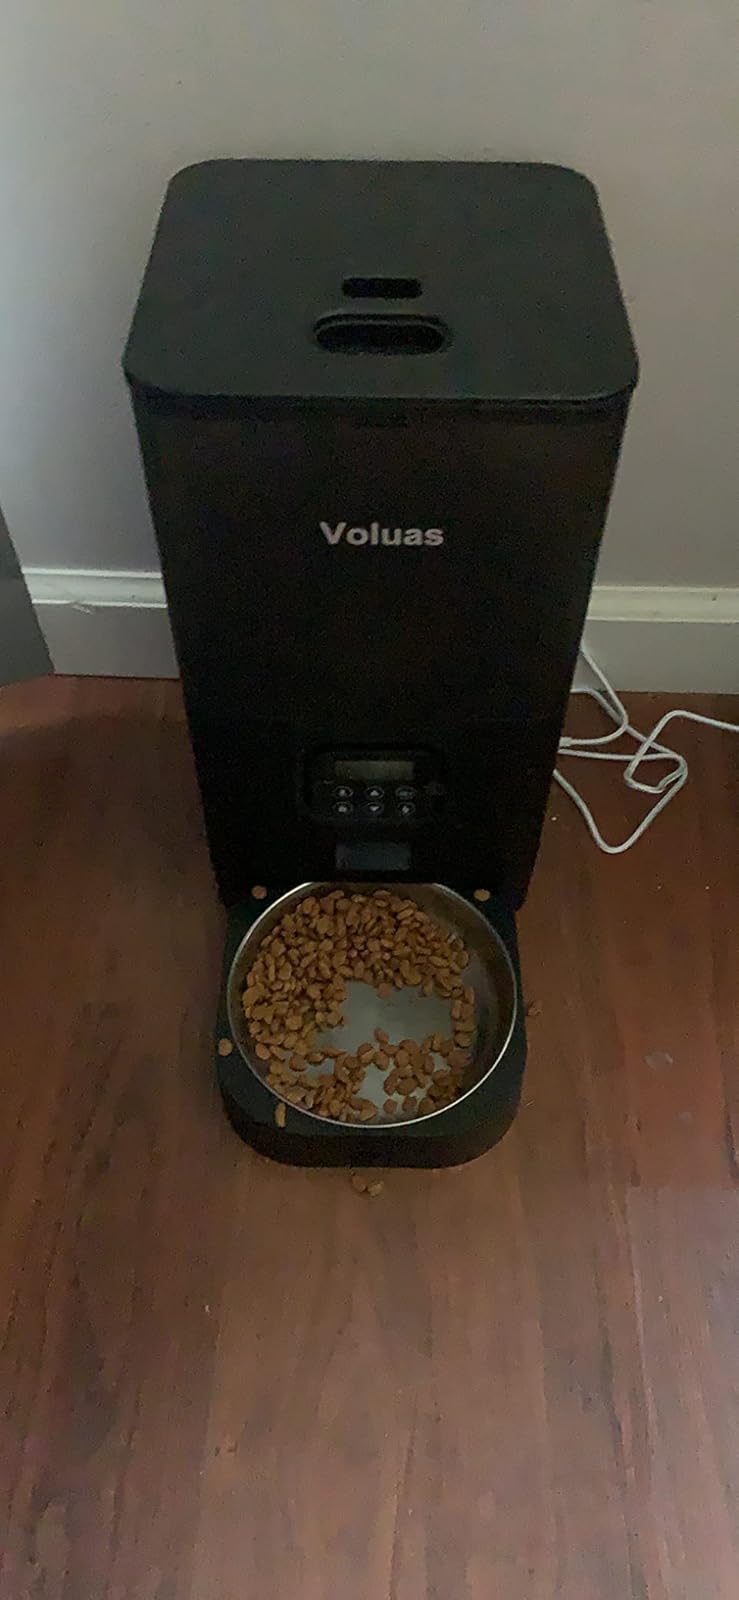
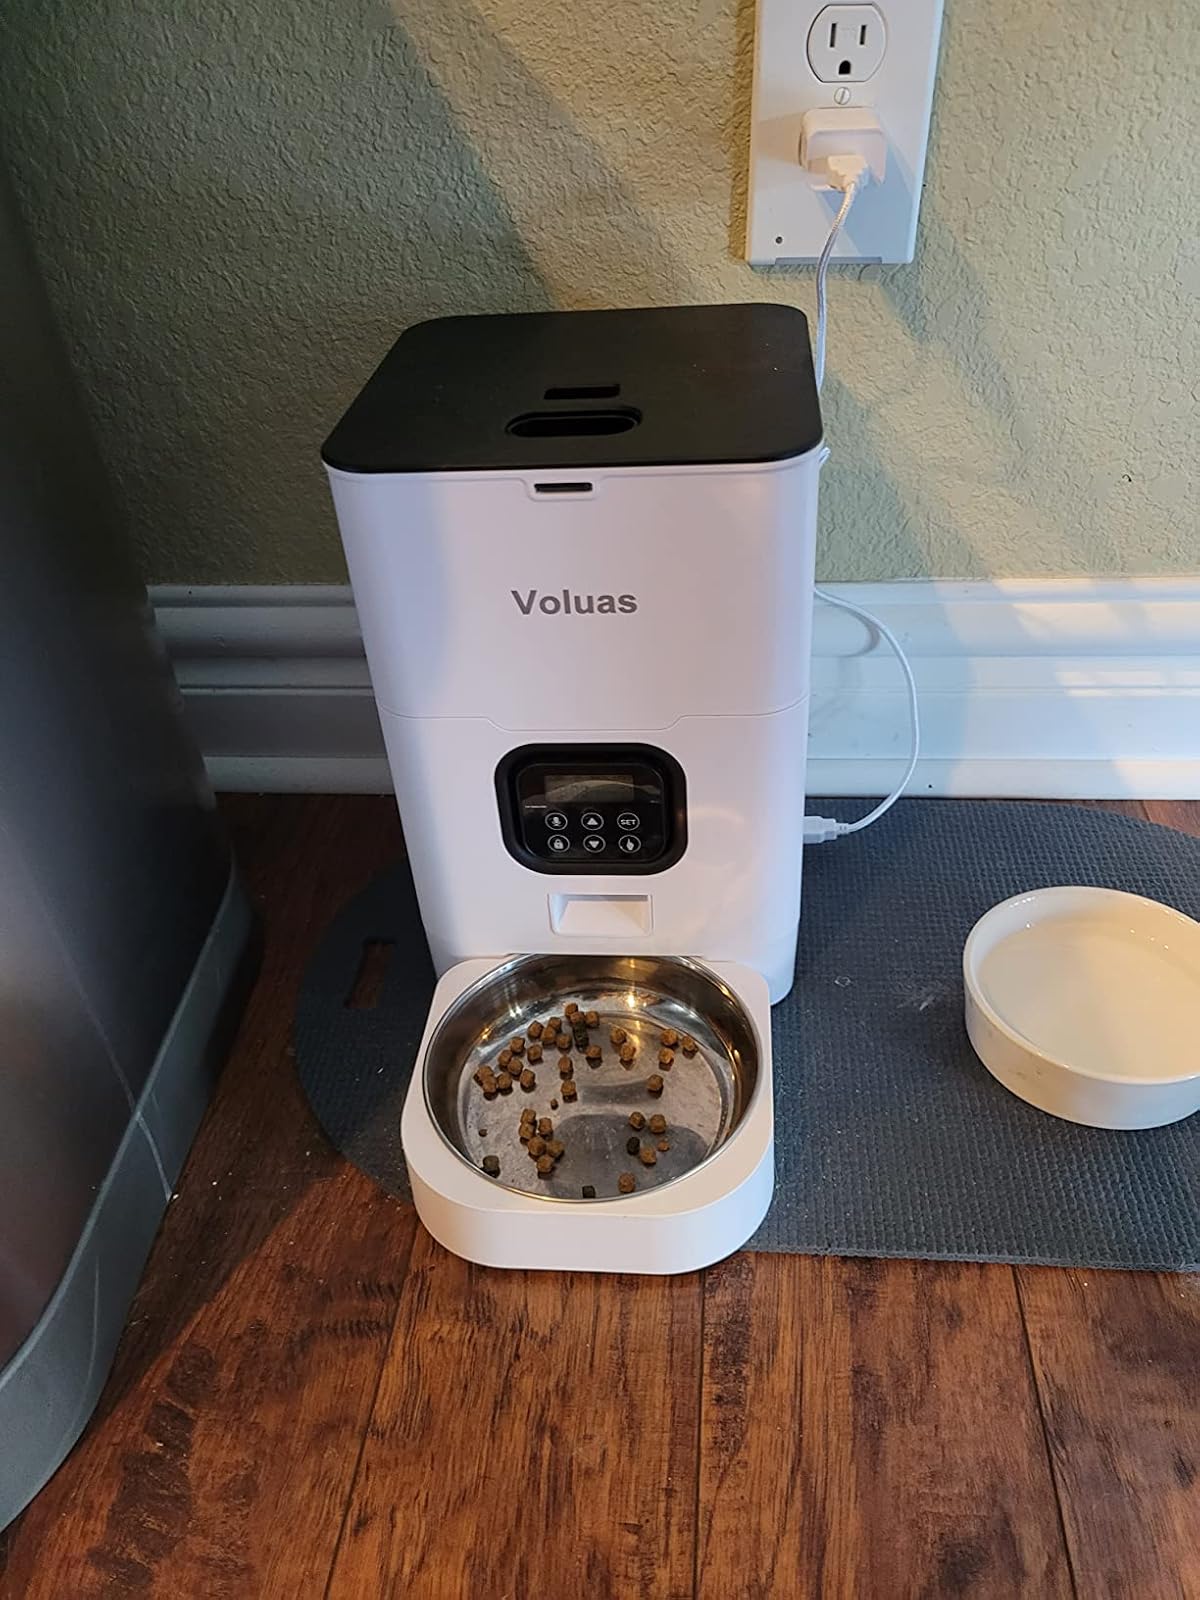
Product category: items_feeder
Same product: no